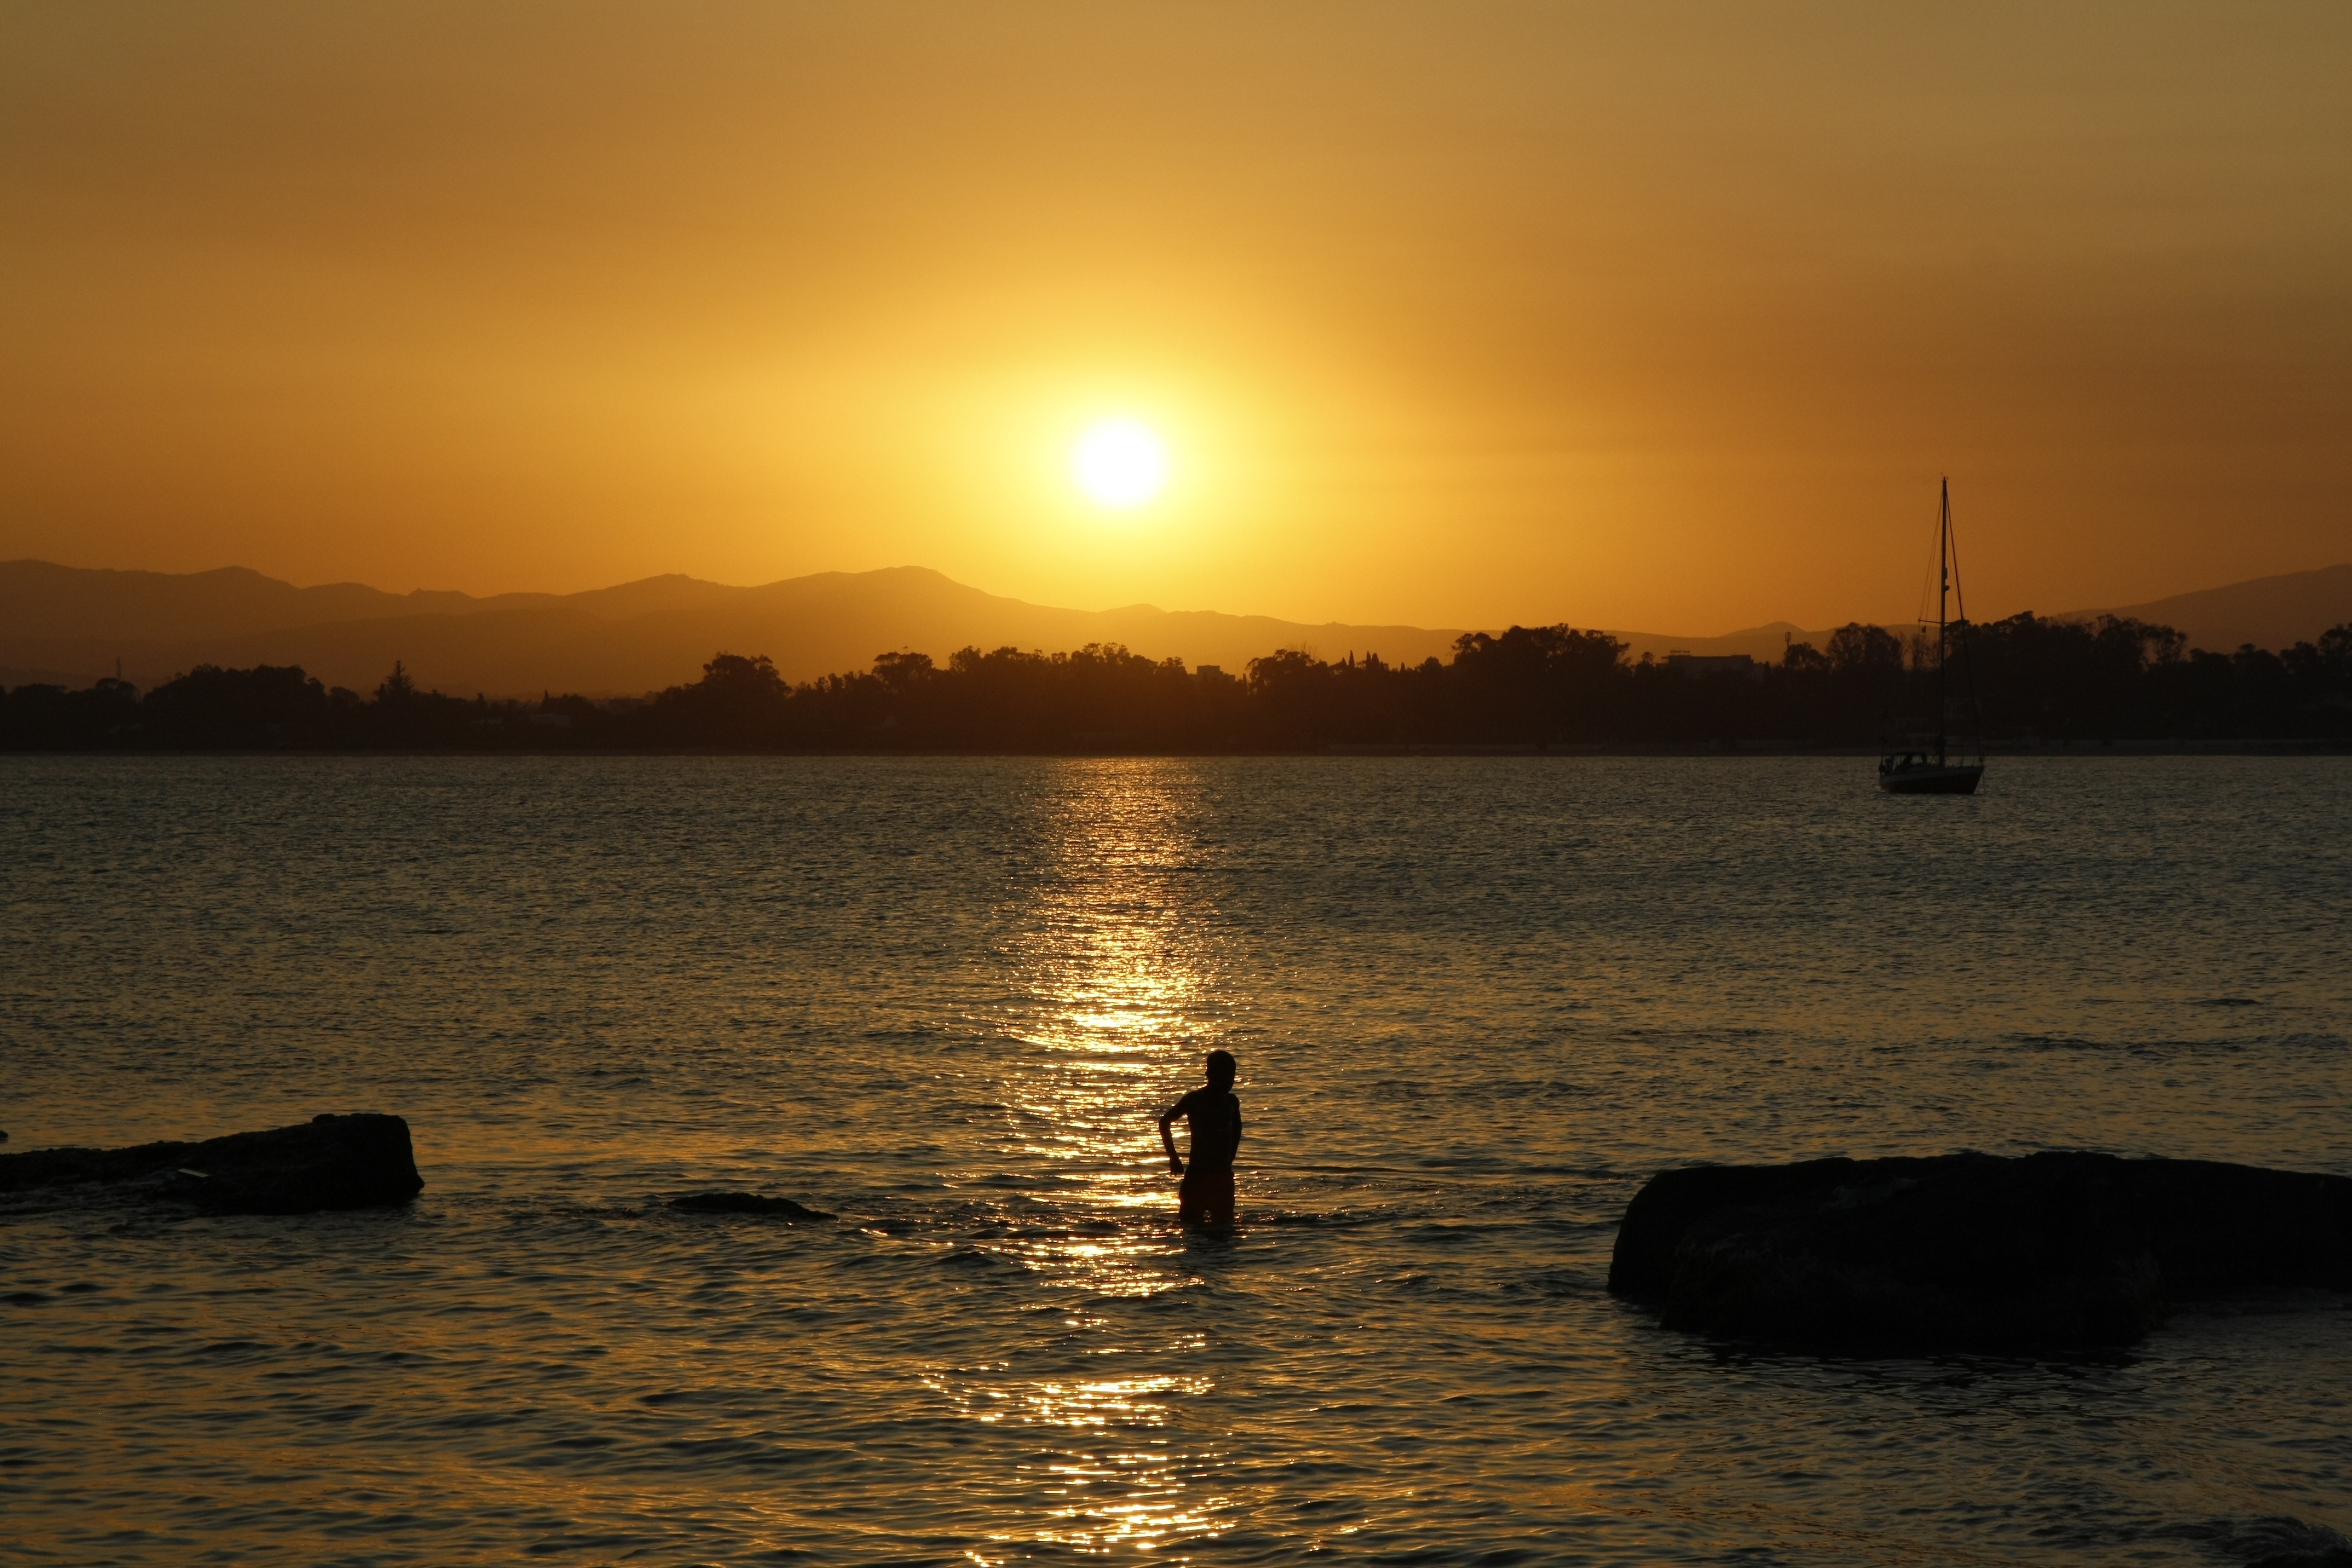
beach, sea, coast, water, ocean, horizon, sun, sunrise, sunset, sunlight, morning, shore, wave, boy, dawn, dusk, boot, swim, evening, orange, holiday, bay, sail, beautiful, abendstimmung, tunisia, afterglow